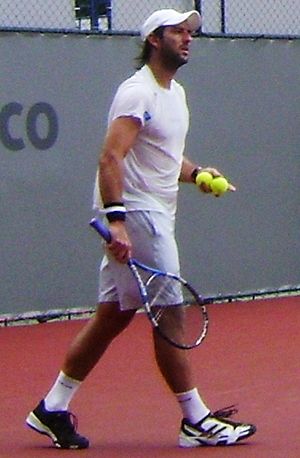
Franco Ferreiro
Franco Ferreiro er en brasiliansk tennisspiller, der blev professionel i 2002. Han har, pr. maj 2009, endnu ikke vundet nogen ATP-turneringer.